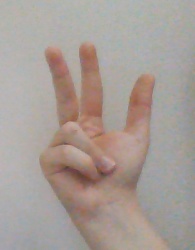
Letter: al